National Iranian Oil Refining and Distribution Company

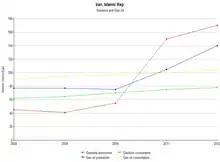
Iran's gasoline and gas-oil production and consumption projection (2008-2012)

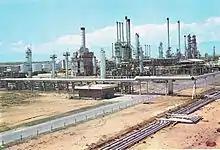
Tehran Oil Refinery

As of 2010, NIORDC had 19 subsidiaries and affiliated companies, including 9 oil existing refineries. Between 2007 and 2012, oil refining capacity for crude oil and gas condensate would increase from to . By 2009, Iran had a total refining capacity of .